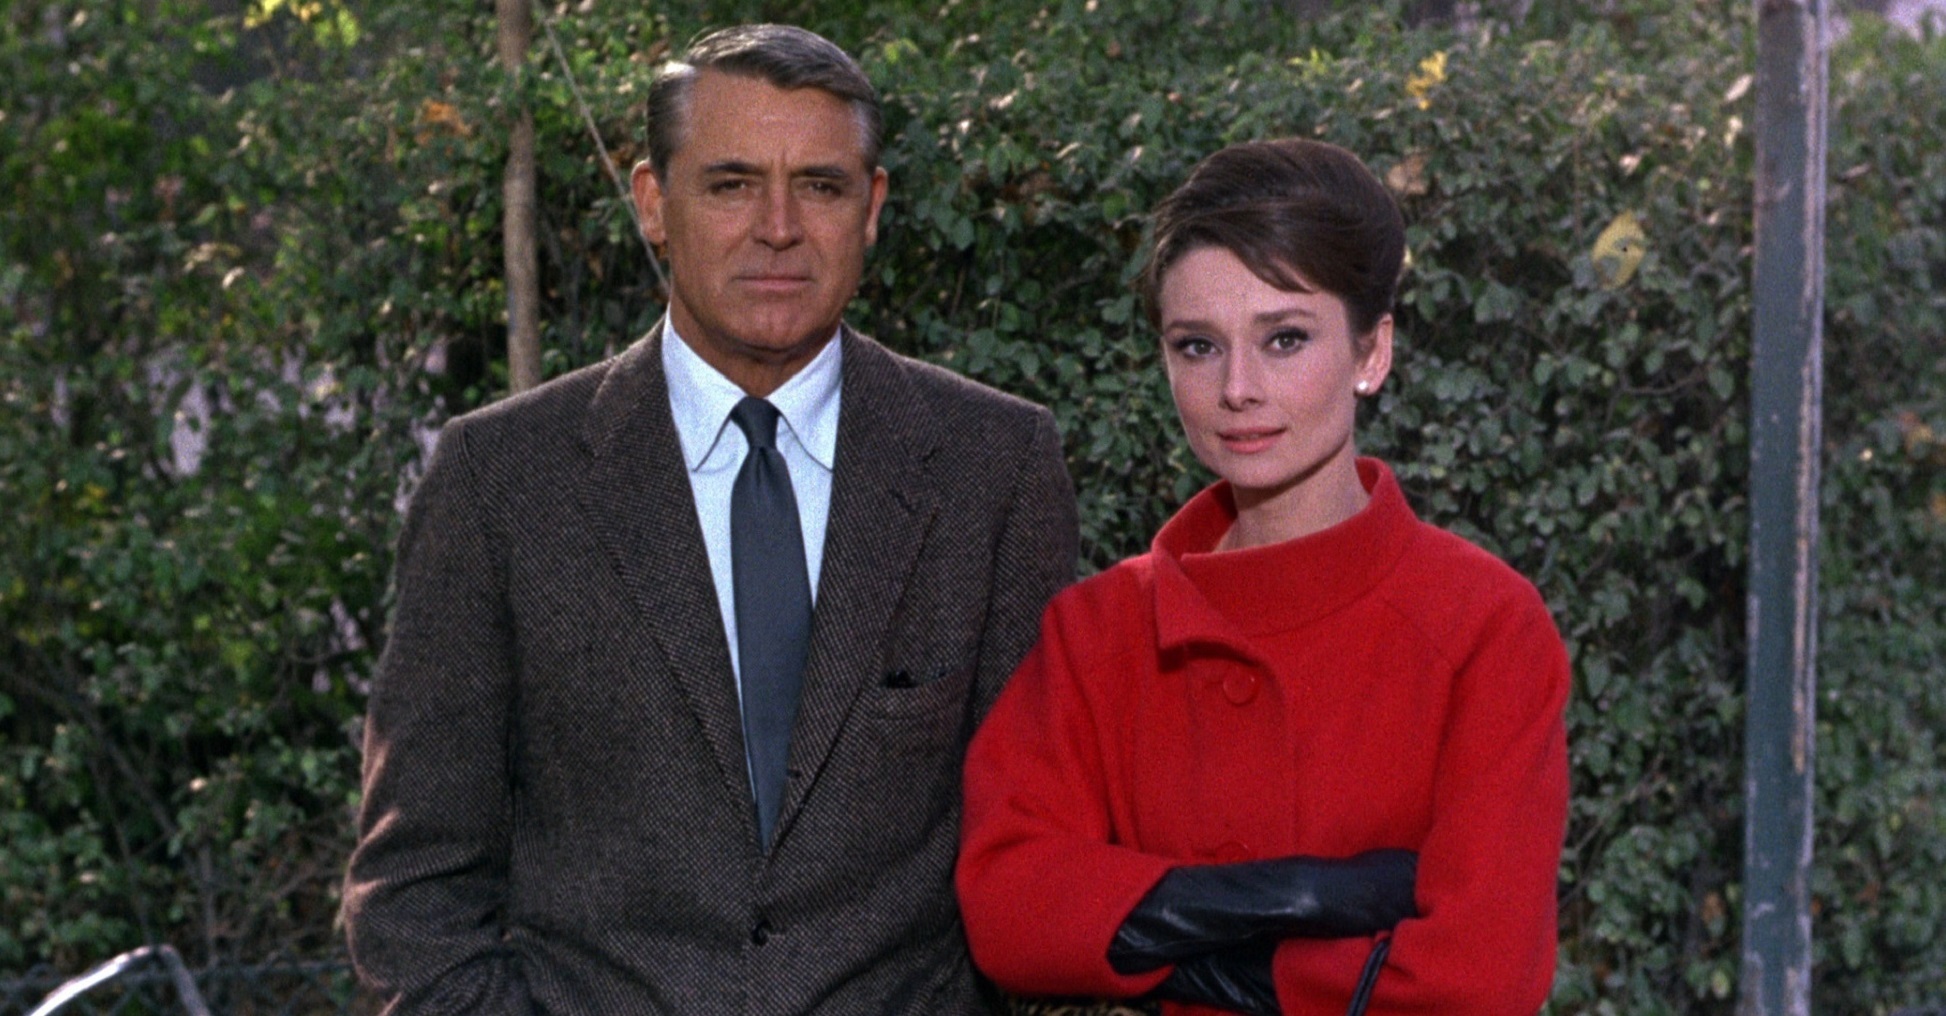
man, person, people, woman, film, hollywood, color, profession, stars, scene, movie, actor, actress, celebrities, audrey hepburn, motion picture, cary grant, charade